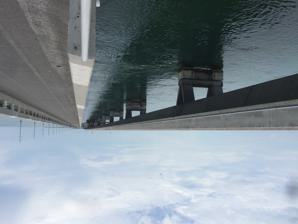
Building: Long Key Bridge
Country: Unknown
Year built: 1907
Bridge in Florida, United States of America Long Key Bridge Current structure with the original viaduct running parallel Coordinates 24°47′49″N 80°52′05″W / 24.797°N 80.868°W / 24.797; -80.868 Carries US 1 ( Overseas Highway ) Crosses Long Key Channel Locale Layton, Florida Official name Dante B. Fascell Bridge Maintained by Florida Department of Transportation ID number 900092 Characteristics Design precast segmented box girder bridge Total length 2.3 miles Clearance above 25 feet History Opened 1982 Location The Long Key Bridge , officially known as the Dante B. Fascell Bridge , is a bridge in the Florida Keys connecting Long Key and Conch Key , roughly halfway between Miami and Key West .  At a length of nearly two and a half miles, it is the second longest bridge on the Overseas Highway after the Seven Mile Bridge . The current bridge opened in 1982, replacing the parallel Long Key Viaduct , which carried the Overseas Railroad from 1907 to 1935 and was repurposed for highway use shortly after. Current Structure Long Key Bridge is officially named for former U.S. Representative Dante B. Fascell Opening in 1982, the current bridge was built as part of a modernization effort for the entire Overseas Highway to replace the aging historic bridges originally built for the Overseas Railroad. The current bridge is a box-girder structure built from precast, prestressed concrete sections.  The bridge consists of 103 spans total, two of which are 117 feet long with the remaining spans at a length of 118 feet.  The spans are supported by a series of V-shaped piers.  This method allowed the superstructure to be pieced together in less than 12 months.  Bridges built in the keys at this time were some of the first in North America to be built using this method. The current bridge is officially named after U.S. Representative Dante Fascell , who served from 1955 to 1993.  He is best known for championing legislation to create Biscayne National Park . Long Key Viaduct Postcard of a train crossing Long Key Viaduct The current structure was built to replace the Long Key Viaduct, which still stands parallel to the bridge.  The Long Key Viaduct was completed in 1907 by Henry Flagler as part of his Overseas Railroad , the Key West Extension of the Florida East Coast Railway (though the railroad would not fully reach Key West until 1912).  The viaduct was built with a series of 186 concrete arches , a design used by most of the railroad bridges in the keys.  The Florida East Coast Railway often used the Long Key Viaduct in promotional material for the Overseas Railroad. Long Key Viaduct under construction Rail service was discontinued after the Labor Day Hurricane of 1935 struck the area, which irreparably destroyed the railroad in the upper keys.  The viaduct itself though was not heavily damaged.  The Florida East Coast Railway then sold the remaining right of way and infrastructure to the state, who then built the Overseas Highway along the route.  To accommodate the highway, the tracks on the bridge were replaced by a new two-lane wide reinforced concrete surface for automobile traffic. Long Key Viaduct as of 2015 The Long Key Viaduct was listed on the National Register of Historic Places on August 13, 1979, along with the original Seven Mile Bridge and the Bahia Honda Rail Bridge .  The viaduct was replaced by the current highway bridge shortly after in 1982. After discontinuation of automobile traffic, the viaduct was repurposed again as a bike path and fishing pier.  For the most part, the deck of the viaduct was reduced to its original width from the railroad era.  There are several fishing platform on both sides of the bridge.  The viaduct is now part of the Florida Keys Overseas Heritage Trail , a multi-use bicycle and pedestrian path that will eventually run the entire length of the Overseas Highway. See also Transport portal Engineering portal Florida portal References